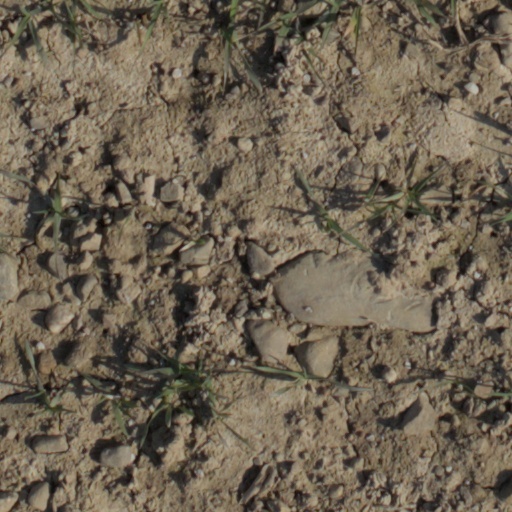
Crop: wheat